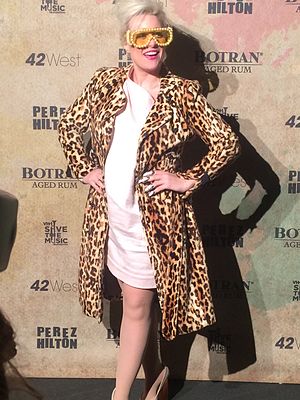
Princess Superstar
Concetta Kirschner, bedre kendt som Princess Superstar er en DJ fra USA.